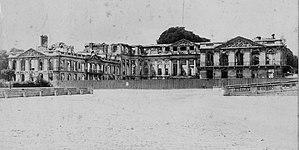
Ruines du château de Saint-Cloud après l'incendie de 1870
Le domaine national de Saint-Cloud, plus communément appelé parc de Saint-Cloud, est un parc situé sur les territoires des communes de Saint-Cloud, Marnes-la-Coquette et Sèvres dans le département des Hauts-de-Seine, près de Paris.